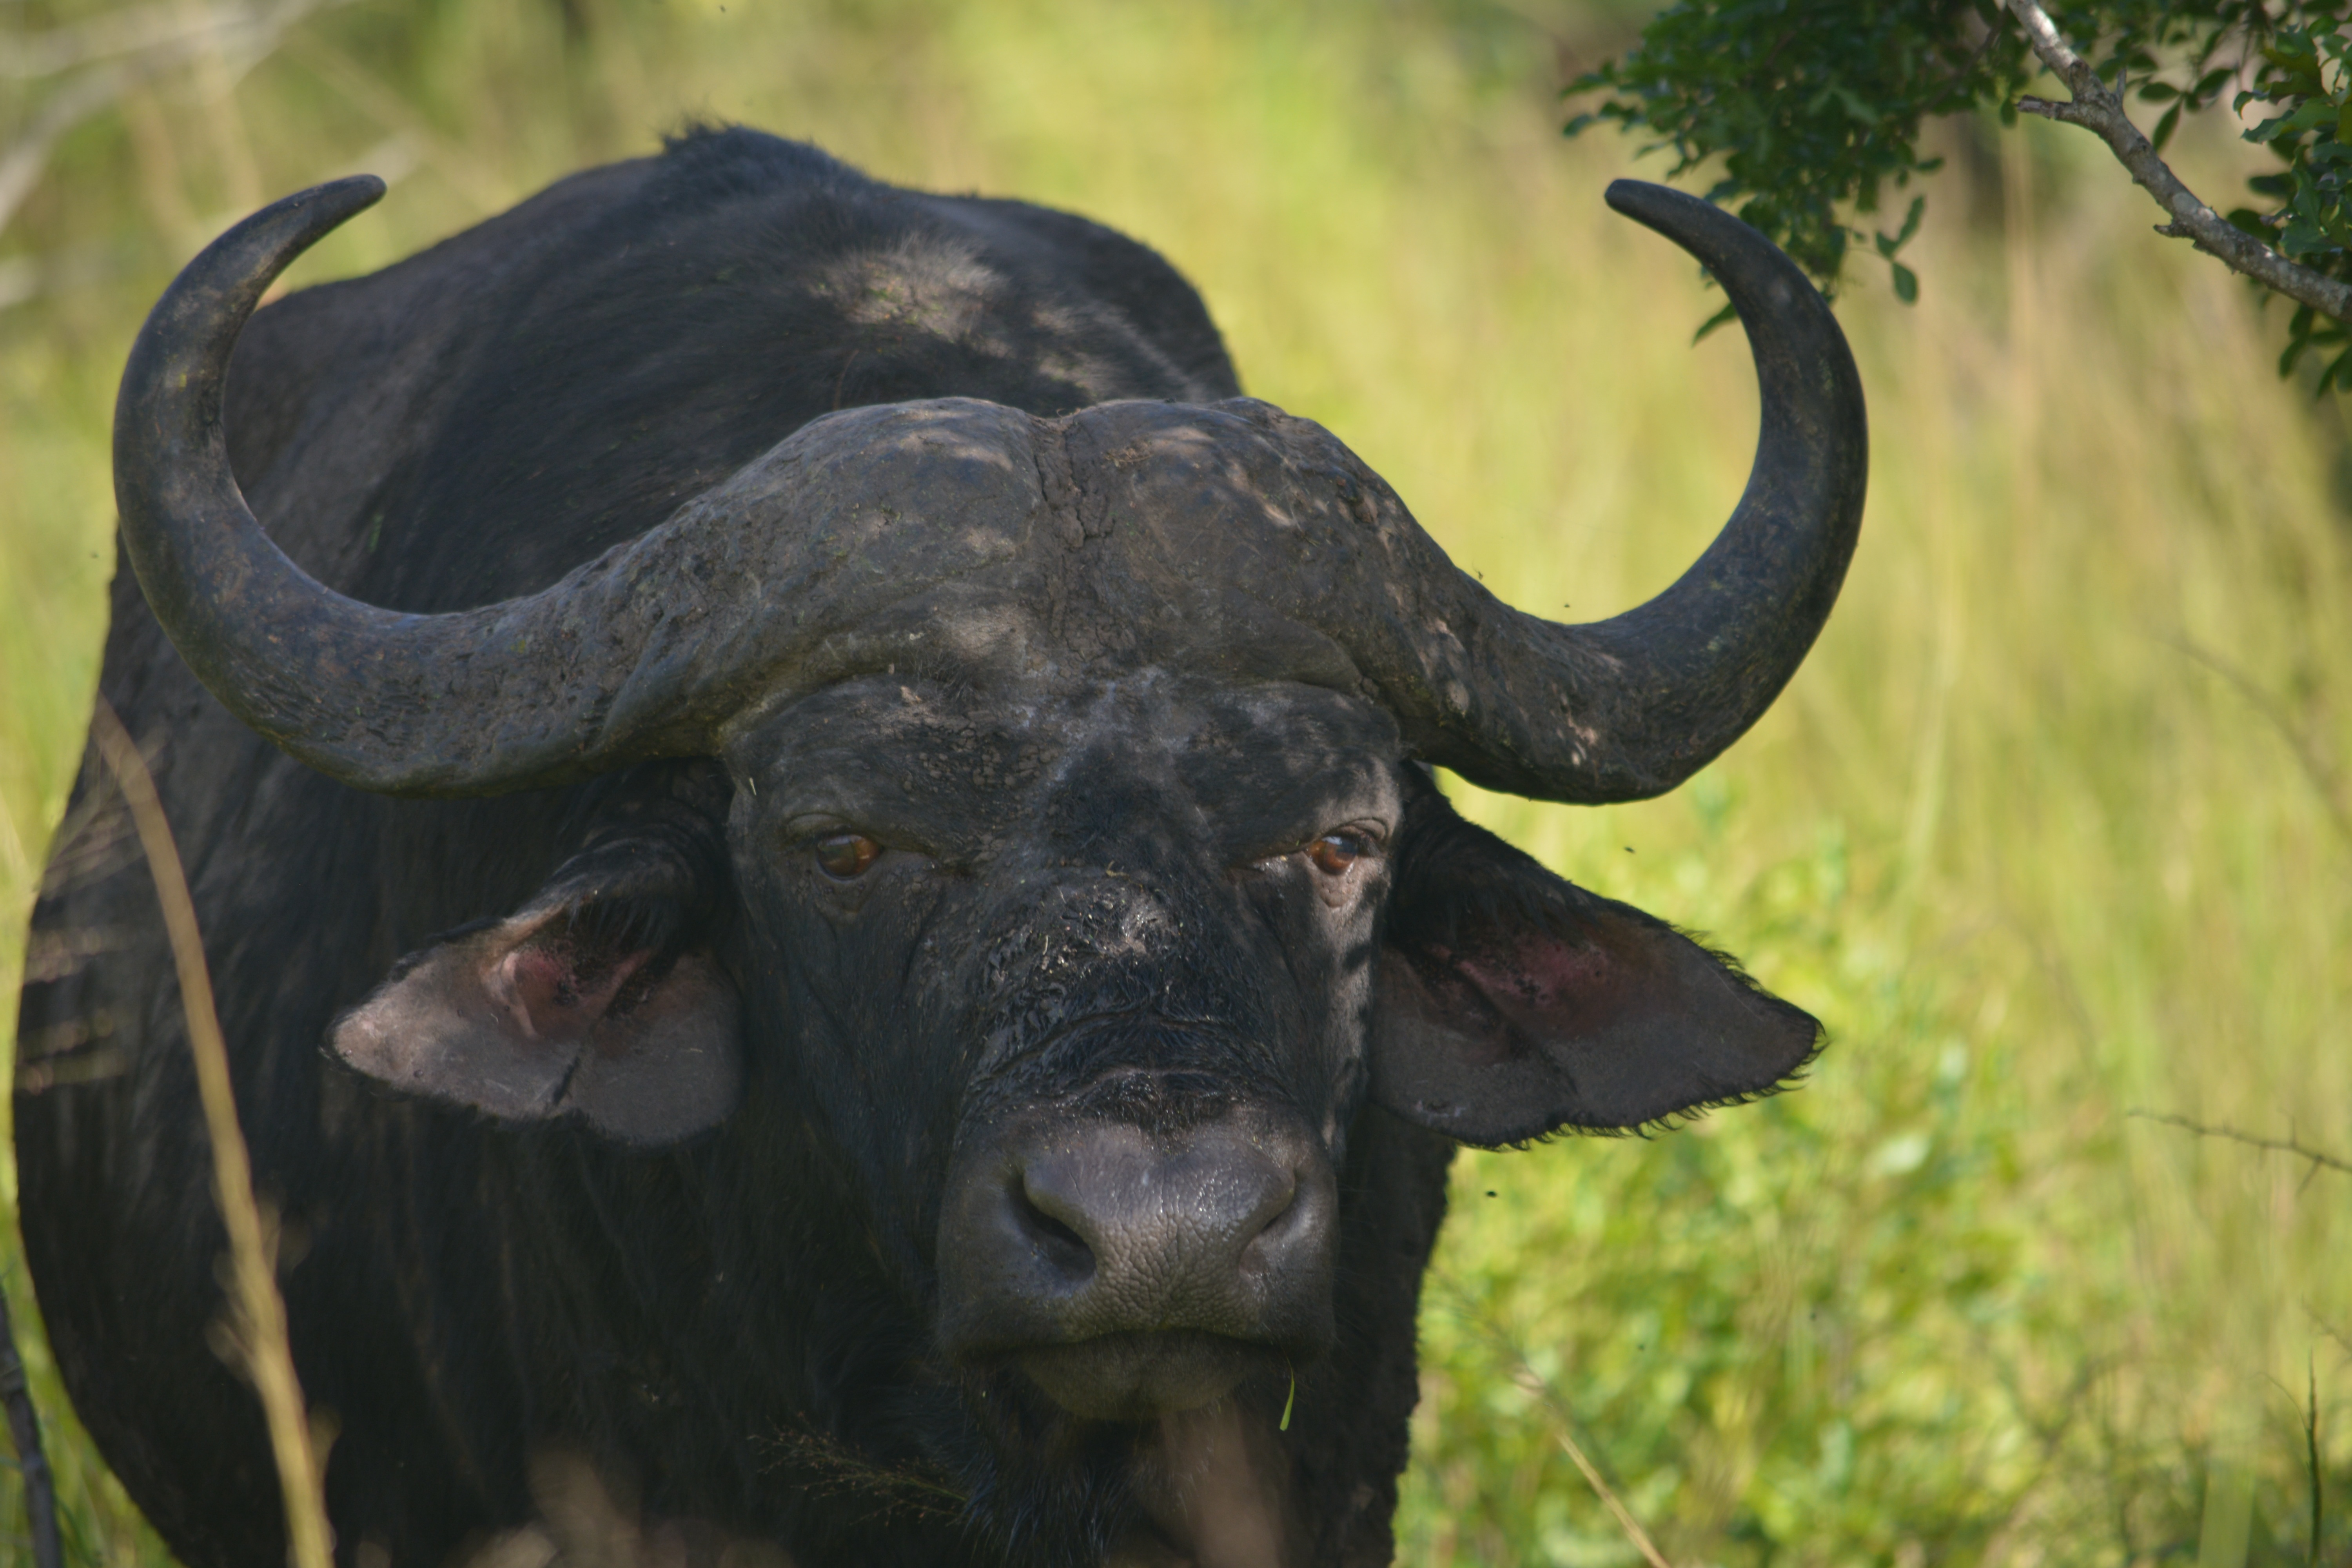
wildlife, horn, mammal, fauna, bull, safari, water buffalo, indian elephant, cattle like mammal, texas longhorn, working animal